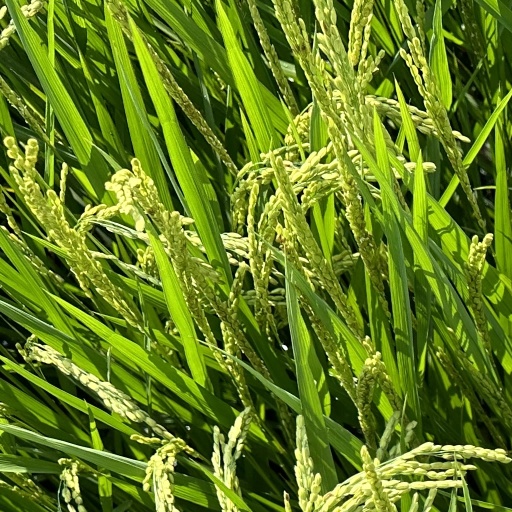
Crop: rice